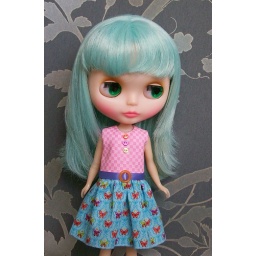
Chanel in butterfly summer dress